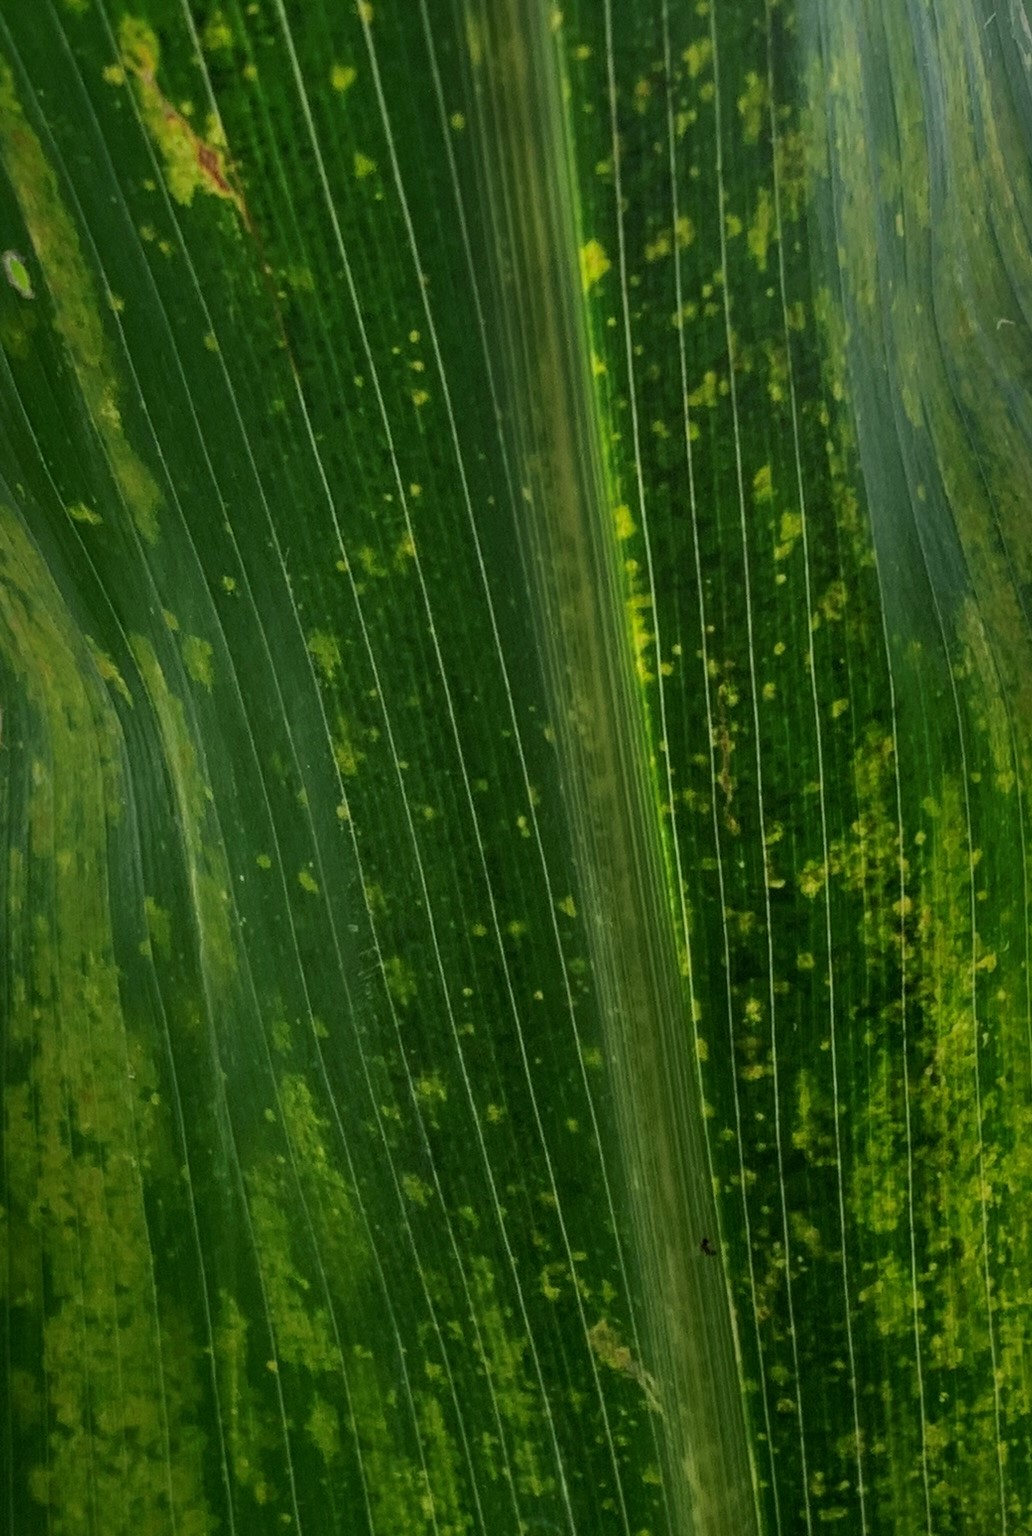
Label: MLN